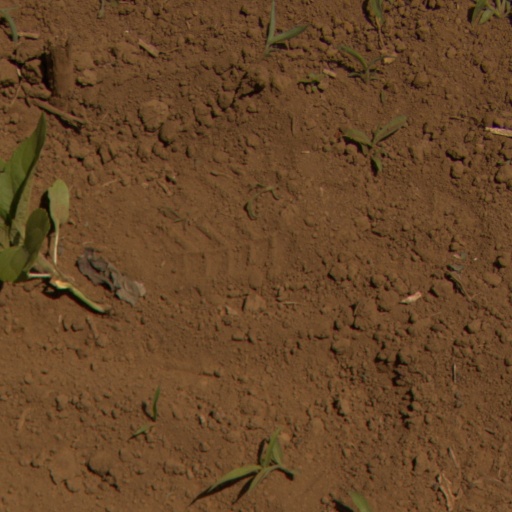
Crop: Jerusalem artichoke